Perdana Botanical Gardens

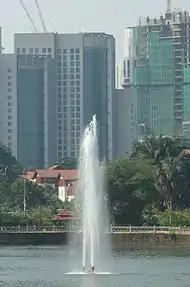
A fountain in Lake Gardens, Kuala Lumpur

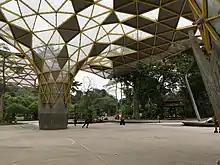
Canopy at the main square ("Laman Perdana") of the garden

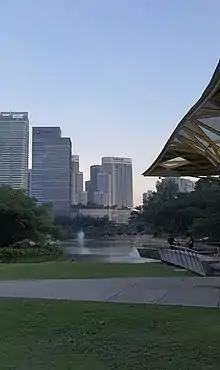
KL Sentral Station as seen from Perdana Botanical Gardens on a clear sunny evening

The official residence of the then British government representative Frank Swettenham, now known as Carcosa Seri Negara, was located atop a hill here. Venning also created a social club by the lake, the Lake Club (now known as the Royal Lake Club), in 1890. The club, unlike the Selangor Club, was an exclusively European club, and it would dominate the social scene for Europeans in Kuala Lumpur for over half a century.